Long Island (Massachusetts)

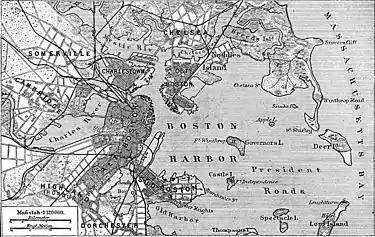
1888 German map of Boston Harbor showing Long Island in the lower right hand corner. It marks a lighthouse ("Leuchtturm") and hotel on the island.

At the beginning of the American colonial period, Long Island was used and populated by Native American Indians. On April 1, 1634, the island was granted to the City of Boston along with Deer Island and Hogg Island (now Orient Heights in East Boston). The rent for these three islands was set at two pounds per year. This grant was confirmed on March 4, 1635, when Spectacle Island was added to the package and the annual rent was reduced to four shillings per year for all four islands.